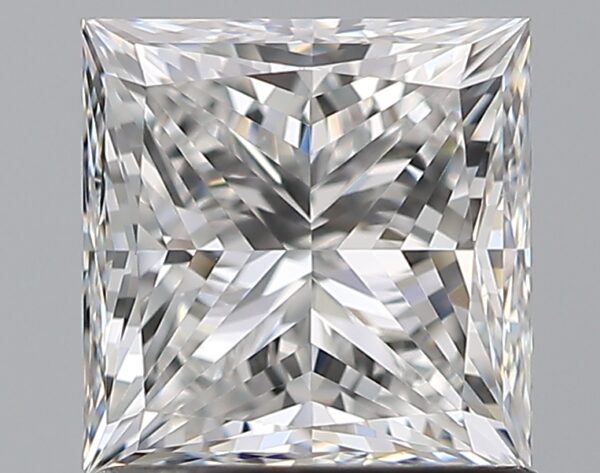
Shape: princess
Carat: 1.2
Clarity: VVS2
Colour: E
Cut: EX
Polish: EX
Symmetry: EX
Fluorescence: N
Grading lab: GIA
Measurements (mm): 5.73 x 5.58 x 4.13